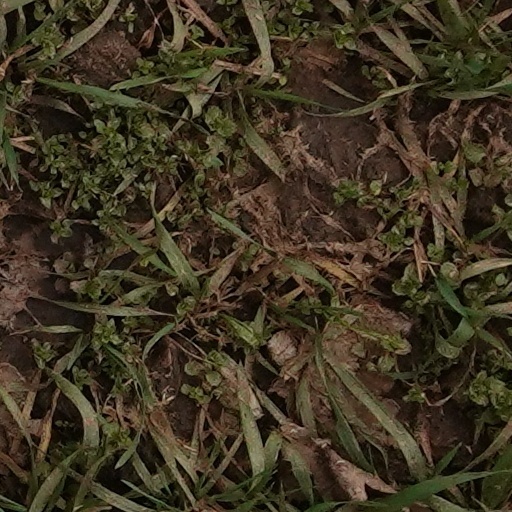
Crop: wheat